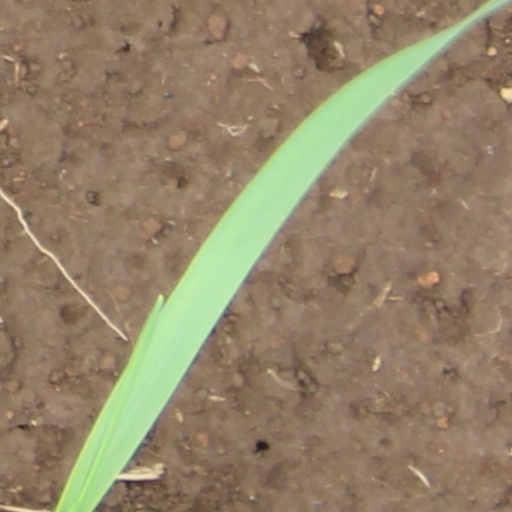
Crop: wheat